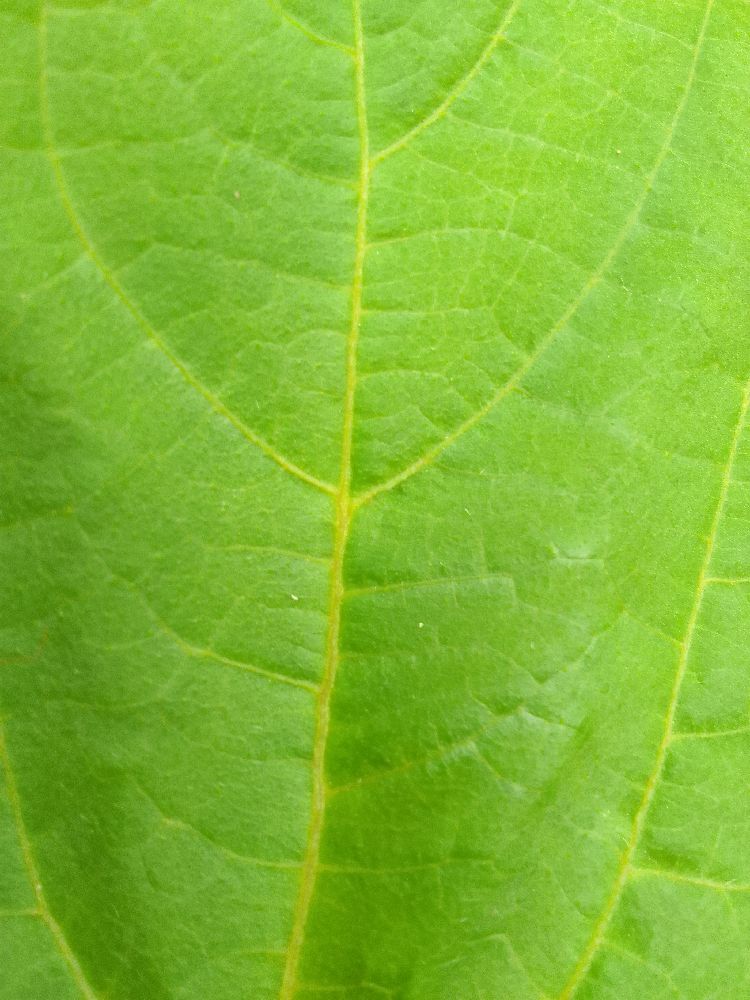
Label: healthy